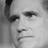
Emotion: neutral